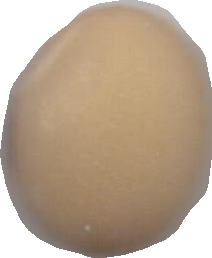
Variety: Anjasmoro